South Dum Dum

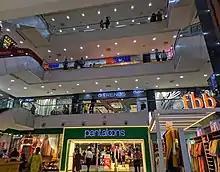
Diamond Plaza Mall, Jessore Rd

Clive House on Rastraguru Avenue in Nagerbazar is mired in controversy. It is thought of as the first "pucca" brick and cement building in North Kolkata area and was possibly built by the Portuguese. Some say that it was the hunting lodge of an Indian prince or nobleman. What is known is that it was used by British soldiers when they first entered the country. Later, Robert Clive took the area over, renovated it, added a floor to the single-story building, and made it his country house around 1757-60. The house is located on raised ground in otherwise flat surroundings. When Clive House was excavated, a variety of artefacts were recovered, including coins, terracotta figures, sculptures, pottery and intelligence on a Portuguese fort. The articles found could be of the Sen period, or may alternatively have links with the ancient civilization unearthed earlier at Chandraketugarh. Clive House has been in the domain of the Archaeological Survey of India since 2004, but squatters inside and outside the structure have hindered restoration work.